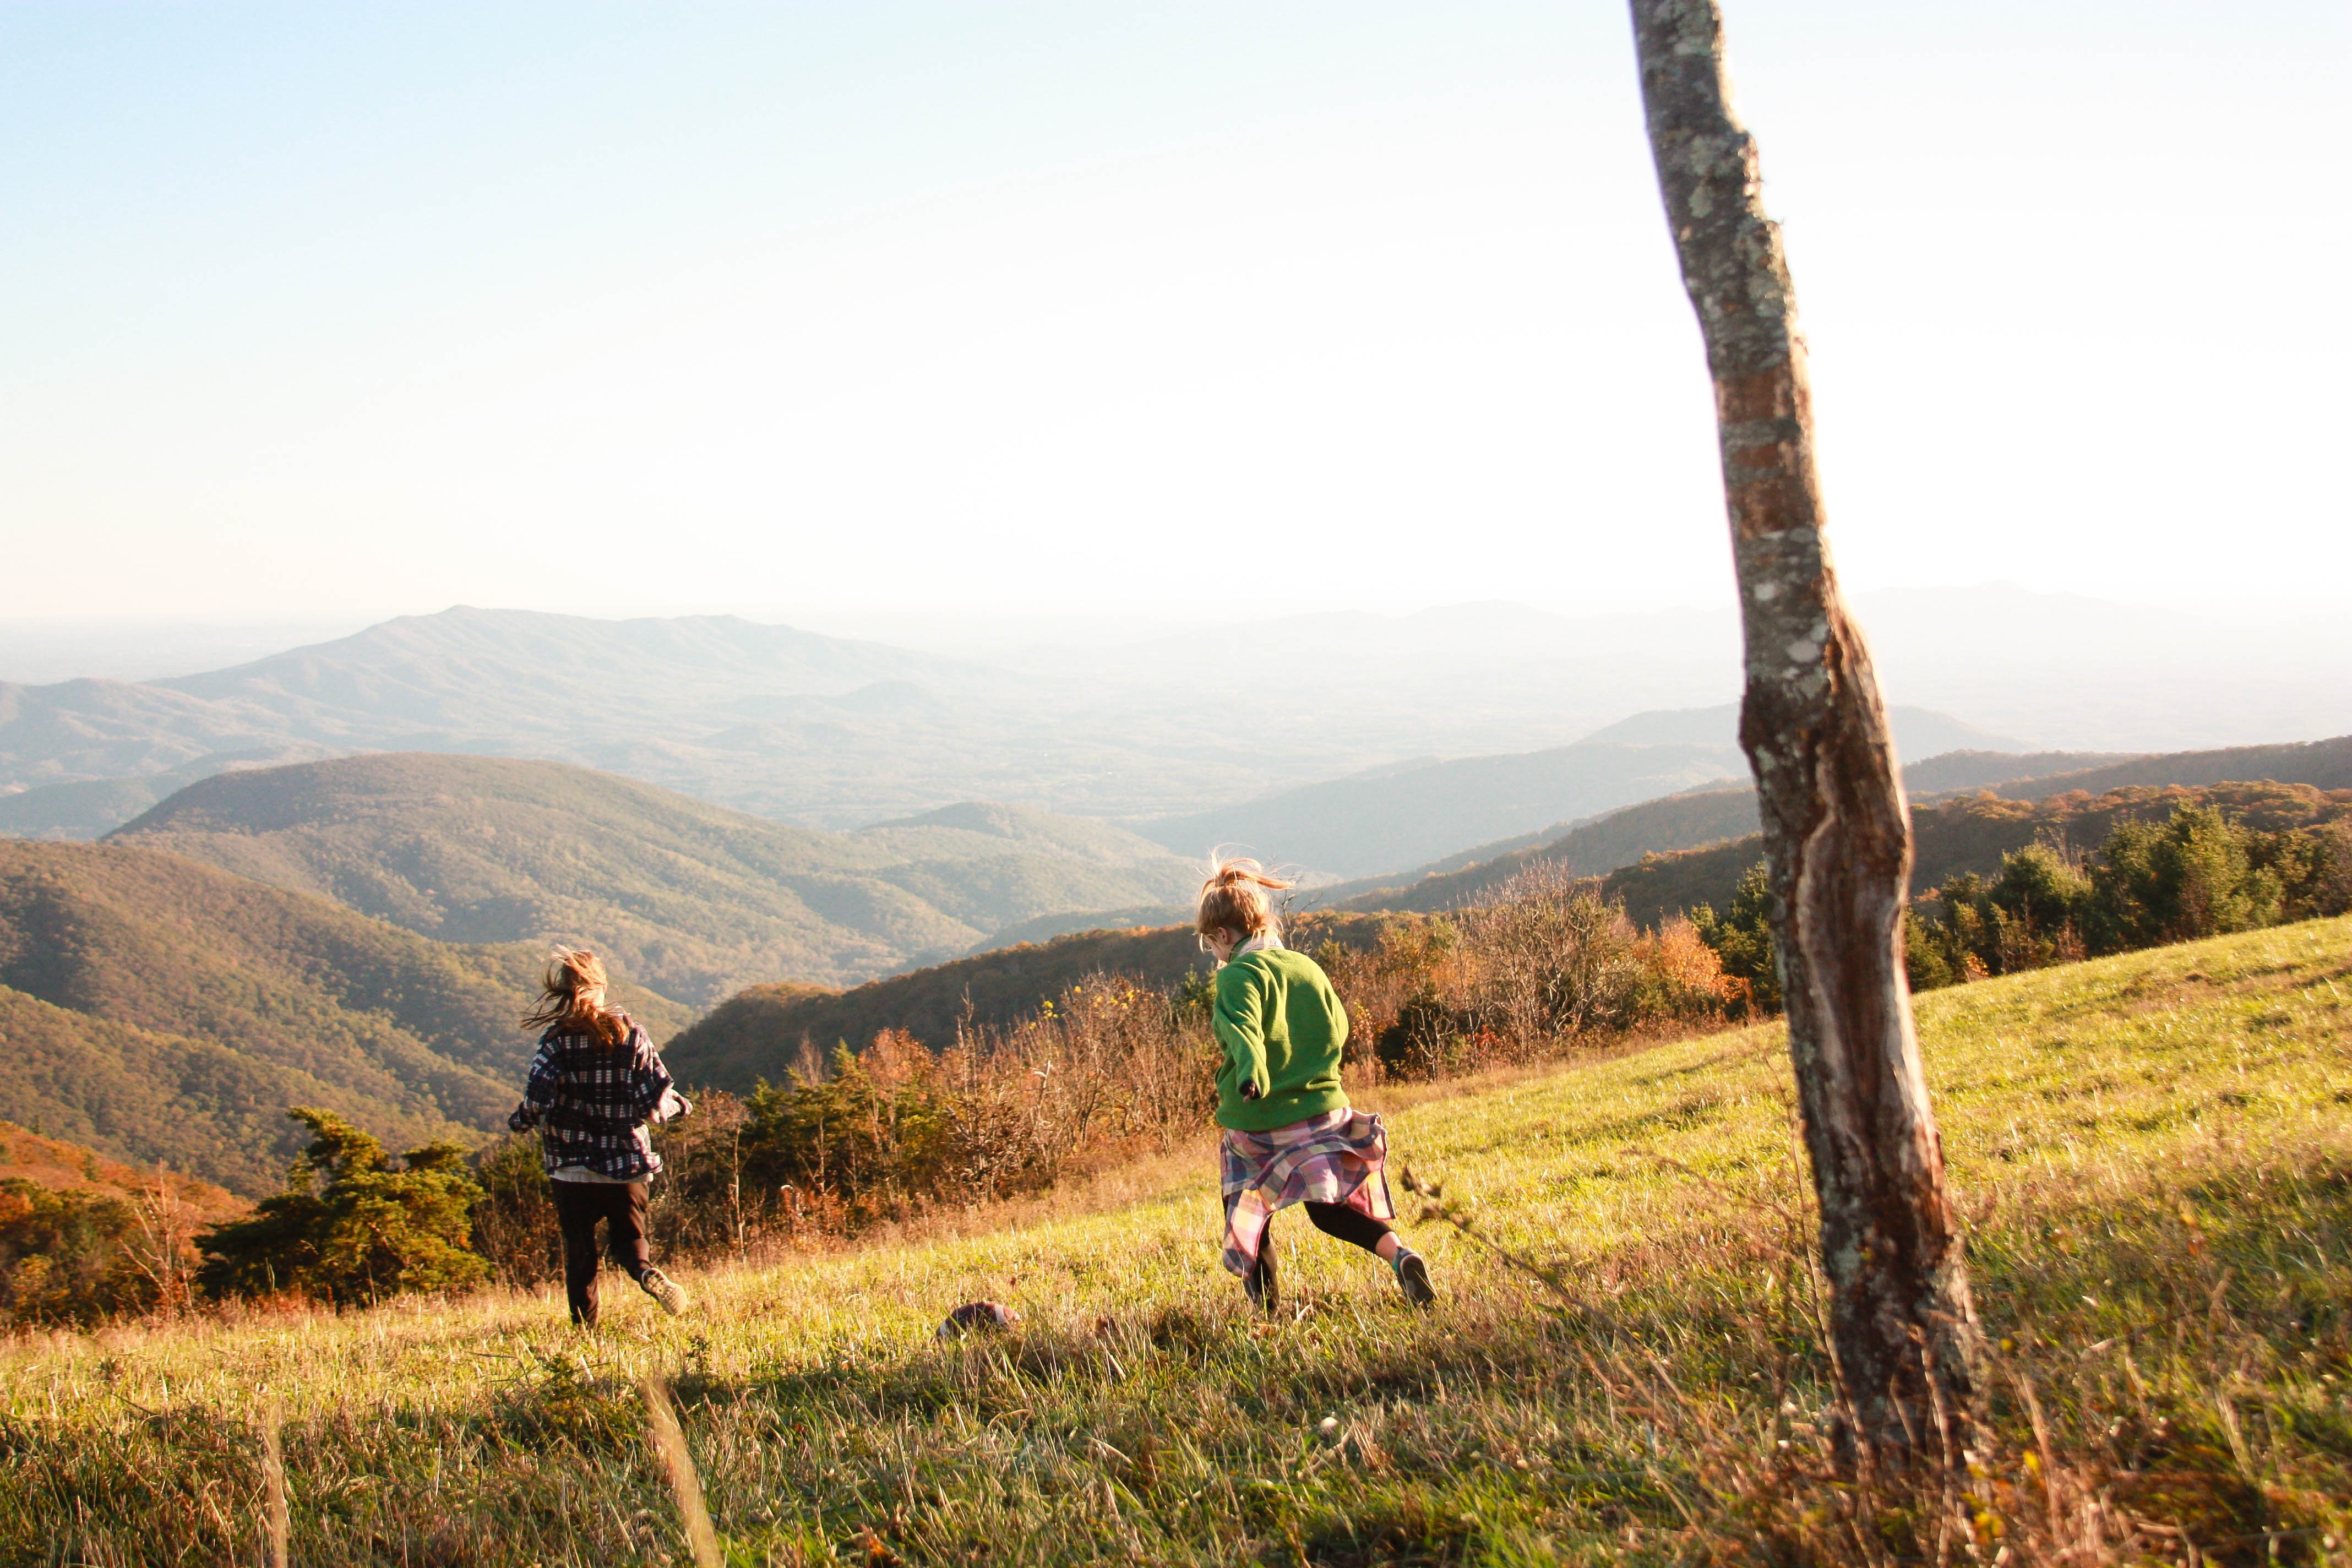
wilderness, walking, mountain, hiking, trail, meadow, hill, adventure, ridge, sports, mountainous landforms